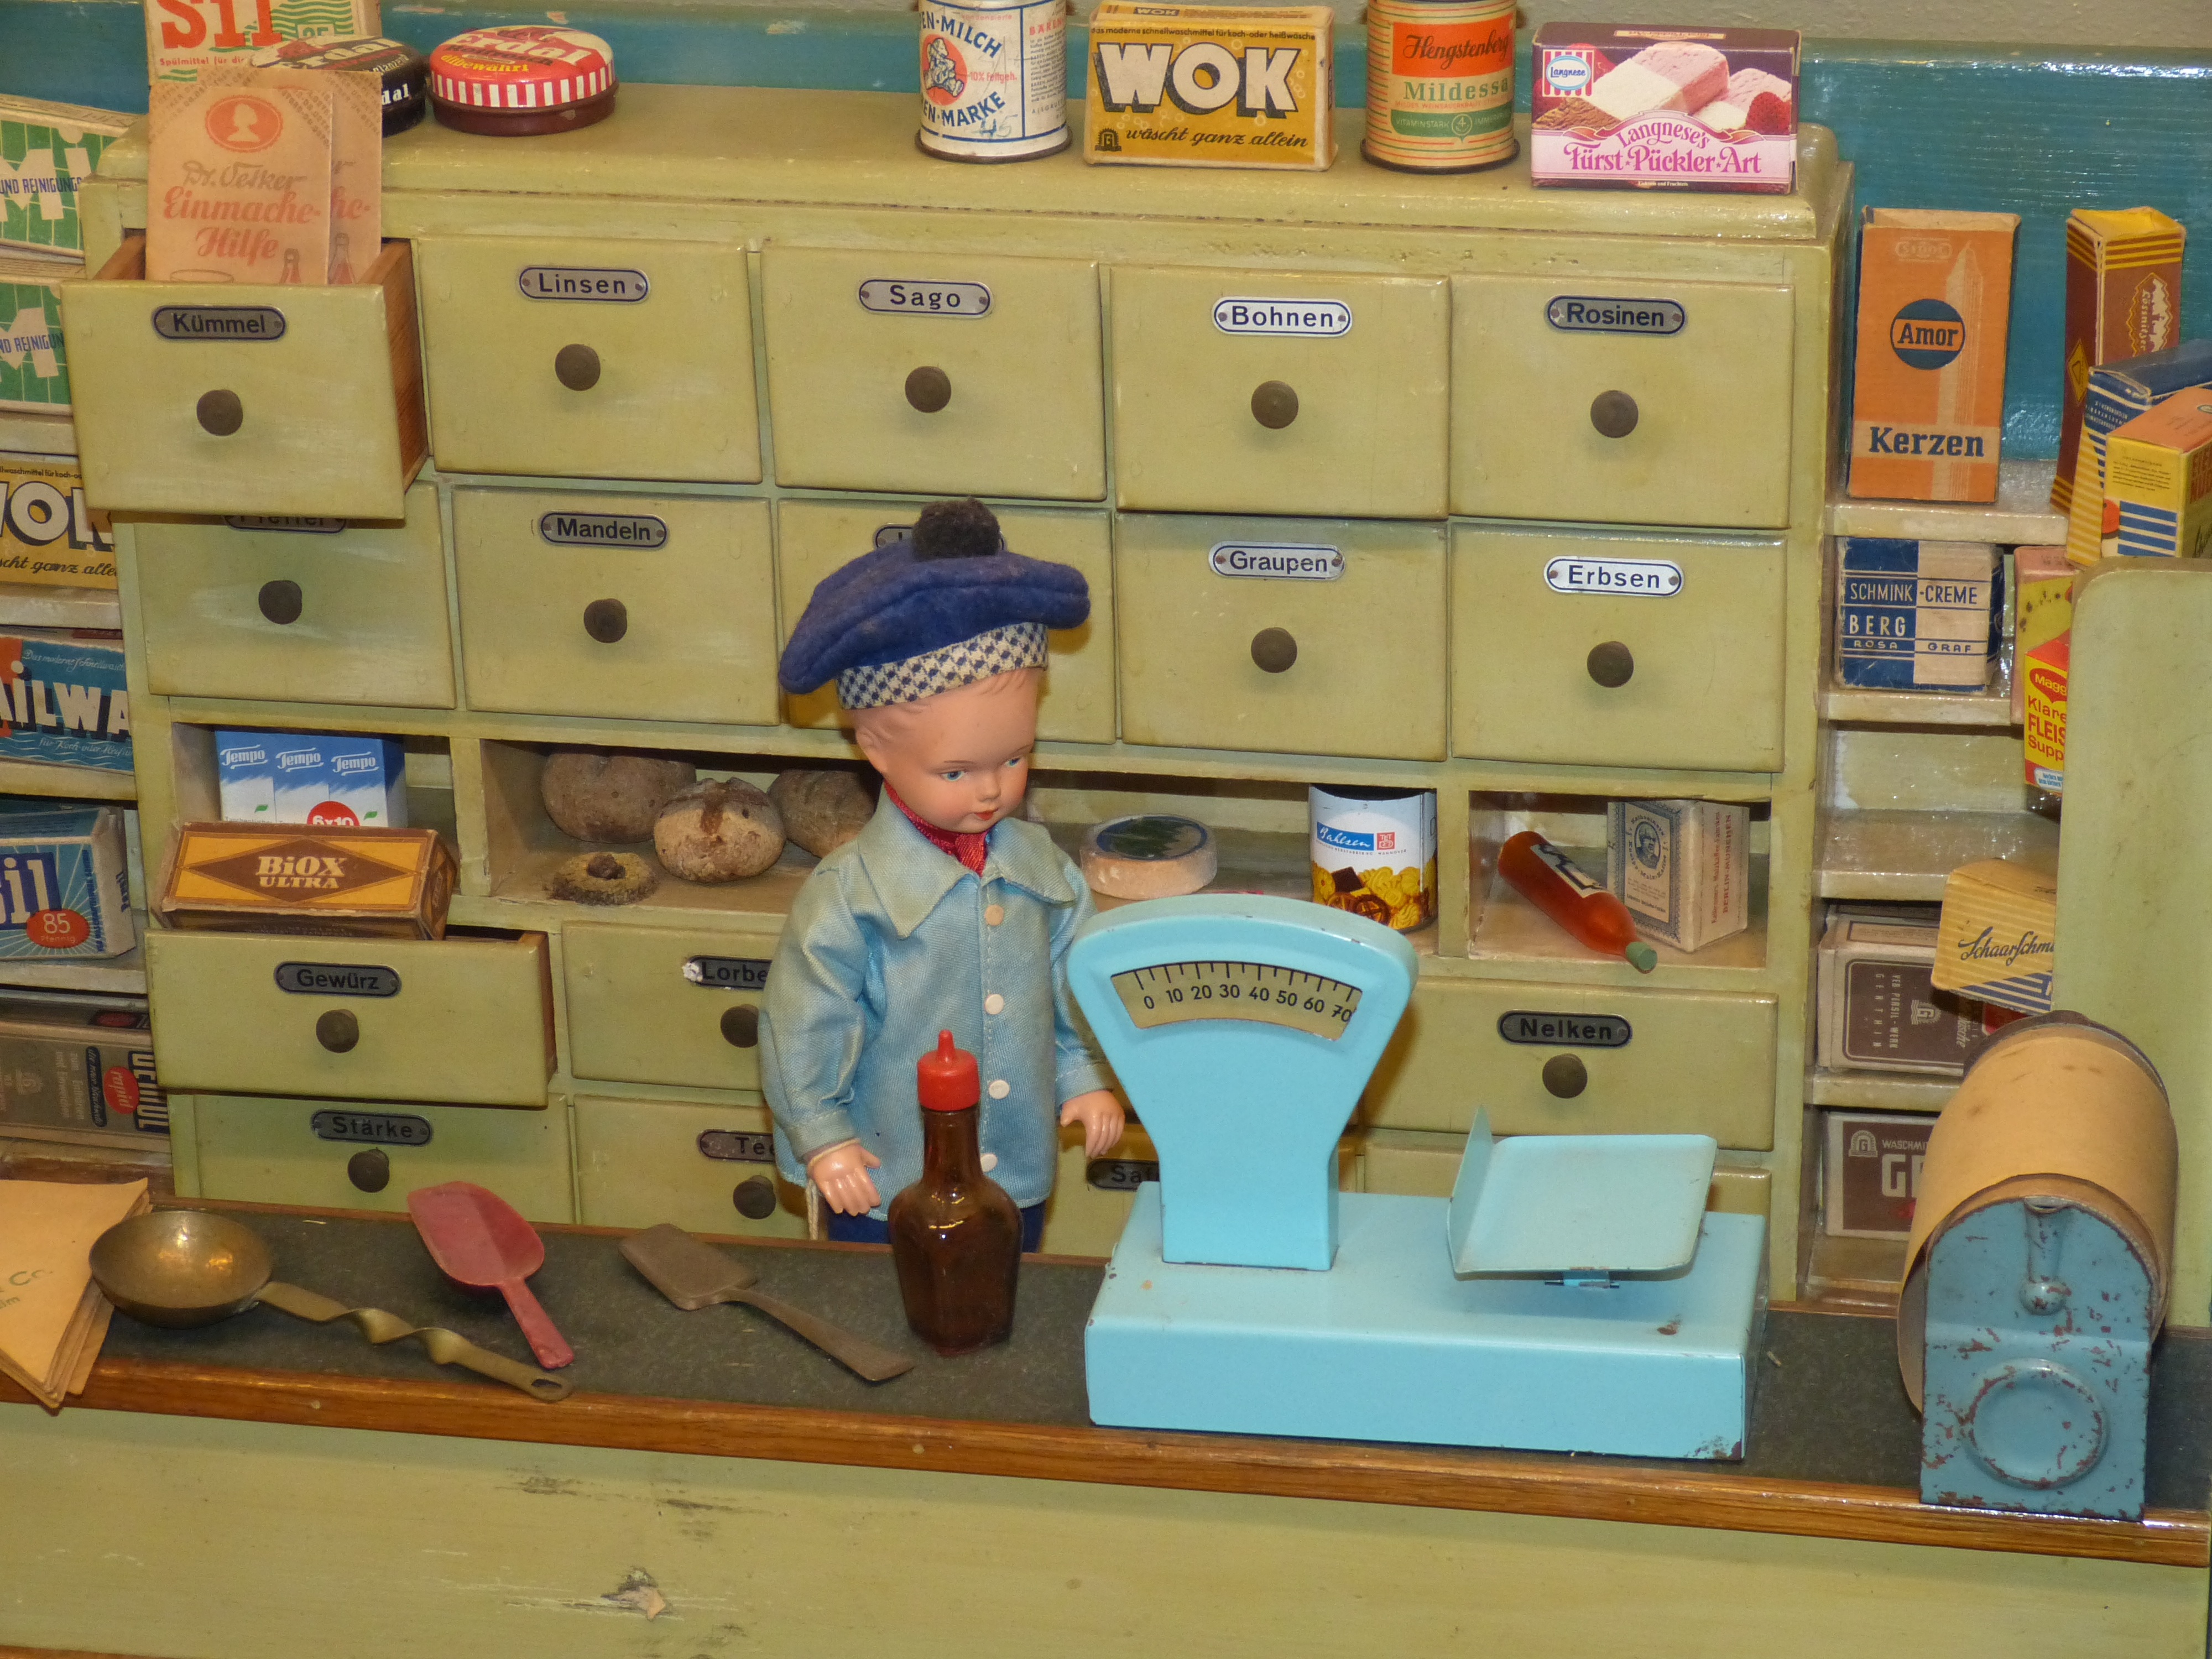
music, play, food, child, shelf, business, shopping, room, toy, classroom, doll, figure, toys, horizontal, nostalgic, historically, sell, children toys, department store, dolls houses, puppet theatre, old toys, mom and pop store